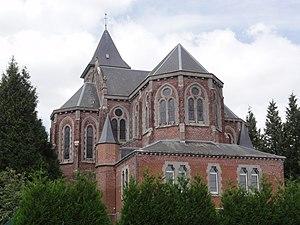
Brancourt-le-Grand est une commune française située dans le département de l'Aisne, en région Hauts-de-France.